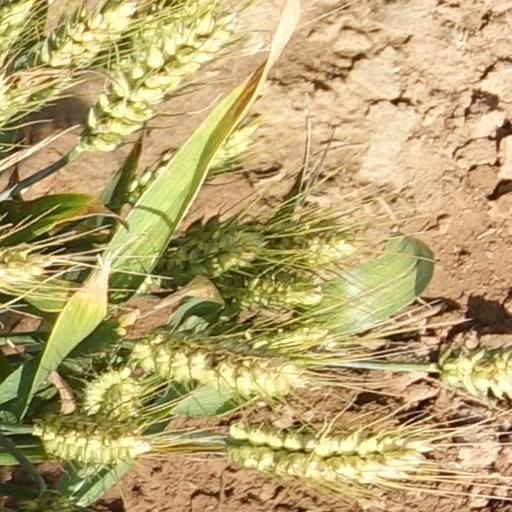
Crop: wheat